Operation Elster

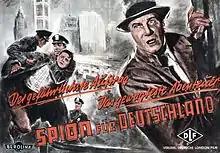
Operation Magpie was dramatized in the 1956 film Spy for Germany (German title: "Spion für Deutschland")

From Bangor, the pair made their way to Boston and then New York City by train. In addition to false identity papers, they were equipped with , a "backup" cache of 99 diamonds, two .32 caliber Colt automatic pistols, a Leica camera with a special lens for document copying, two Krahl wristwatches, secret inks and developers, and microdots that contained radio schematics and transmission schedules as well as mail drop addresses.